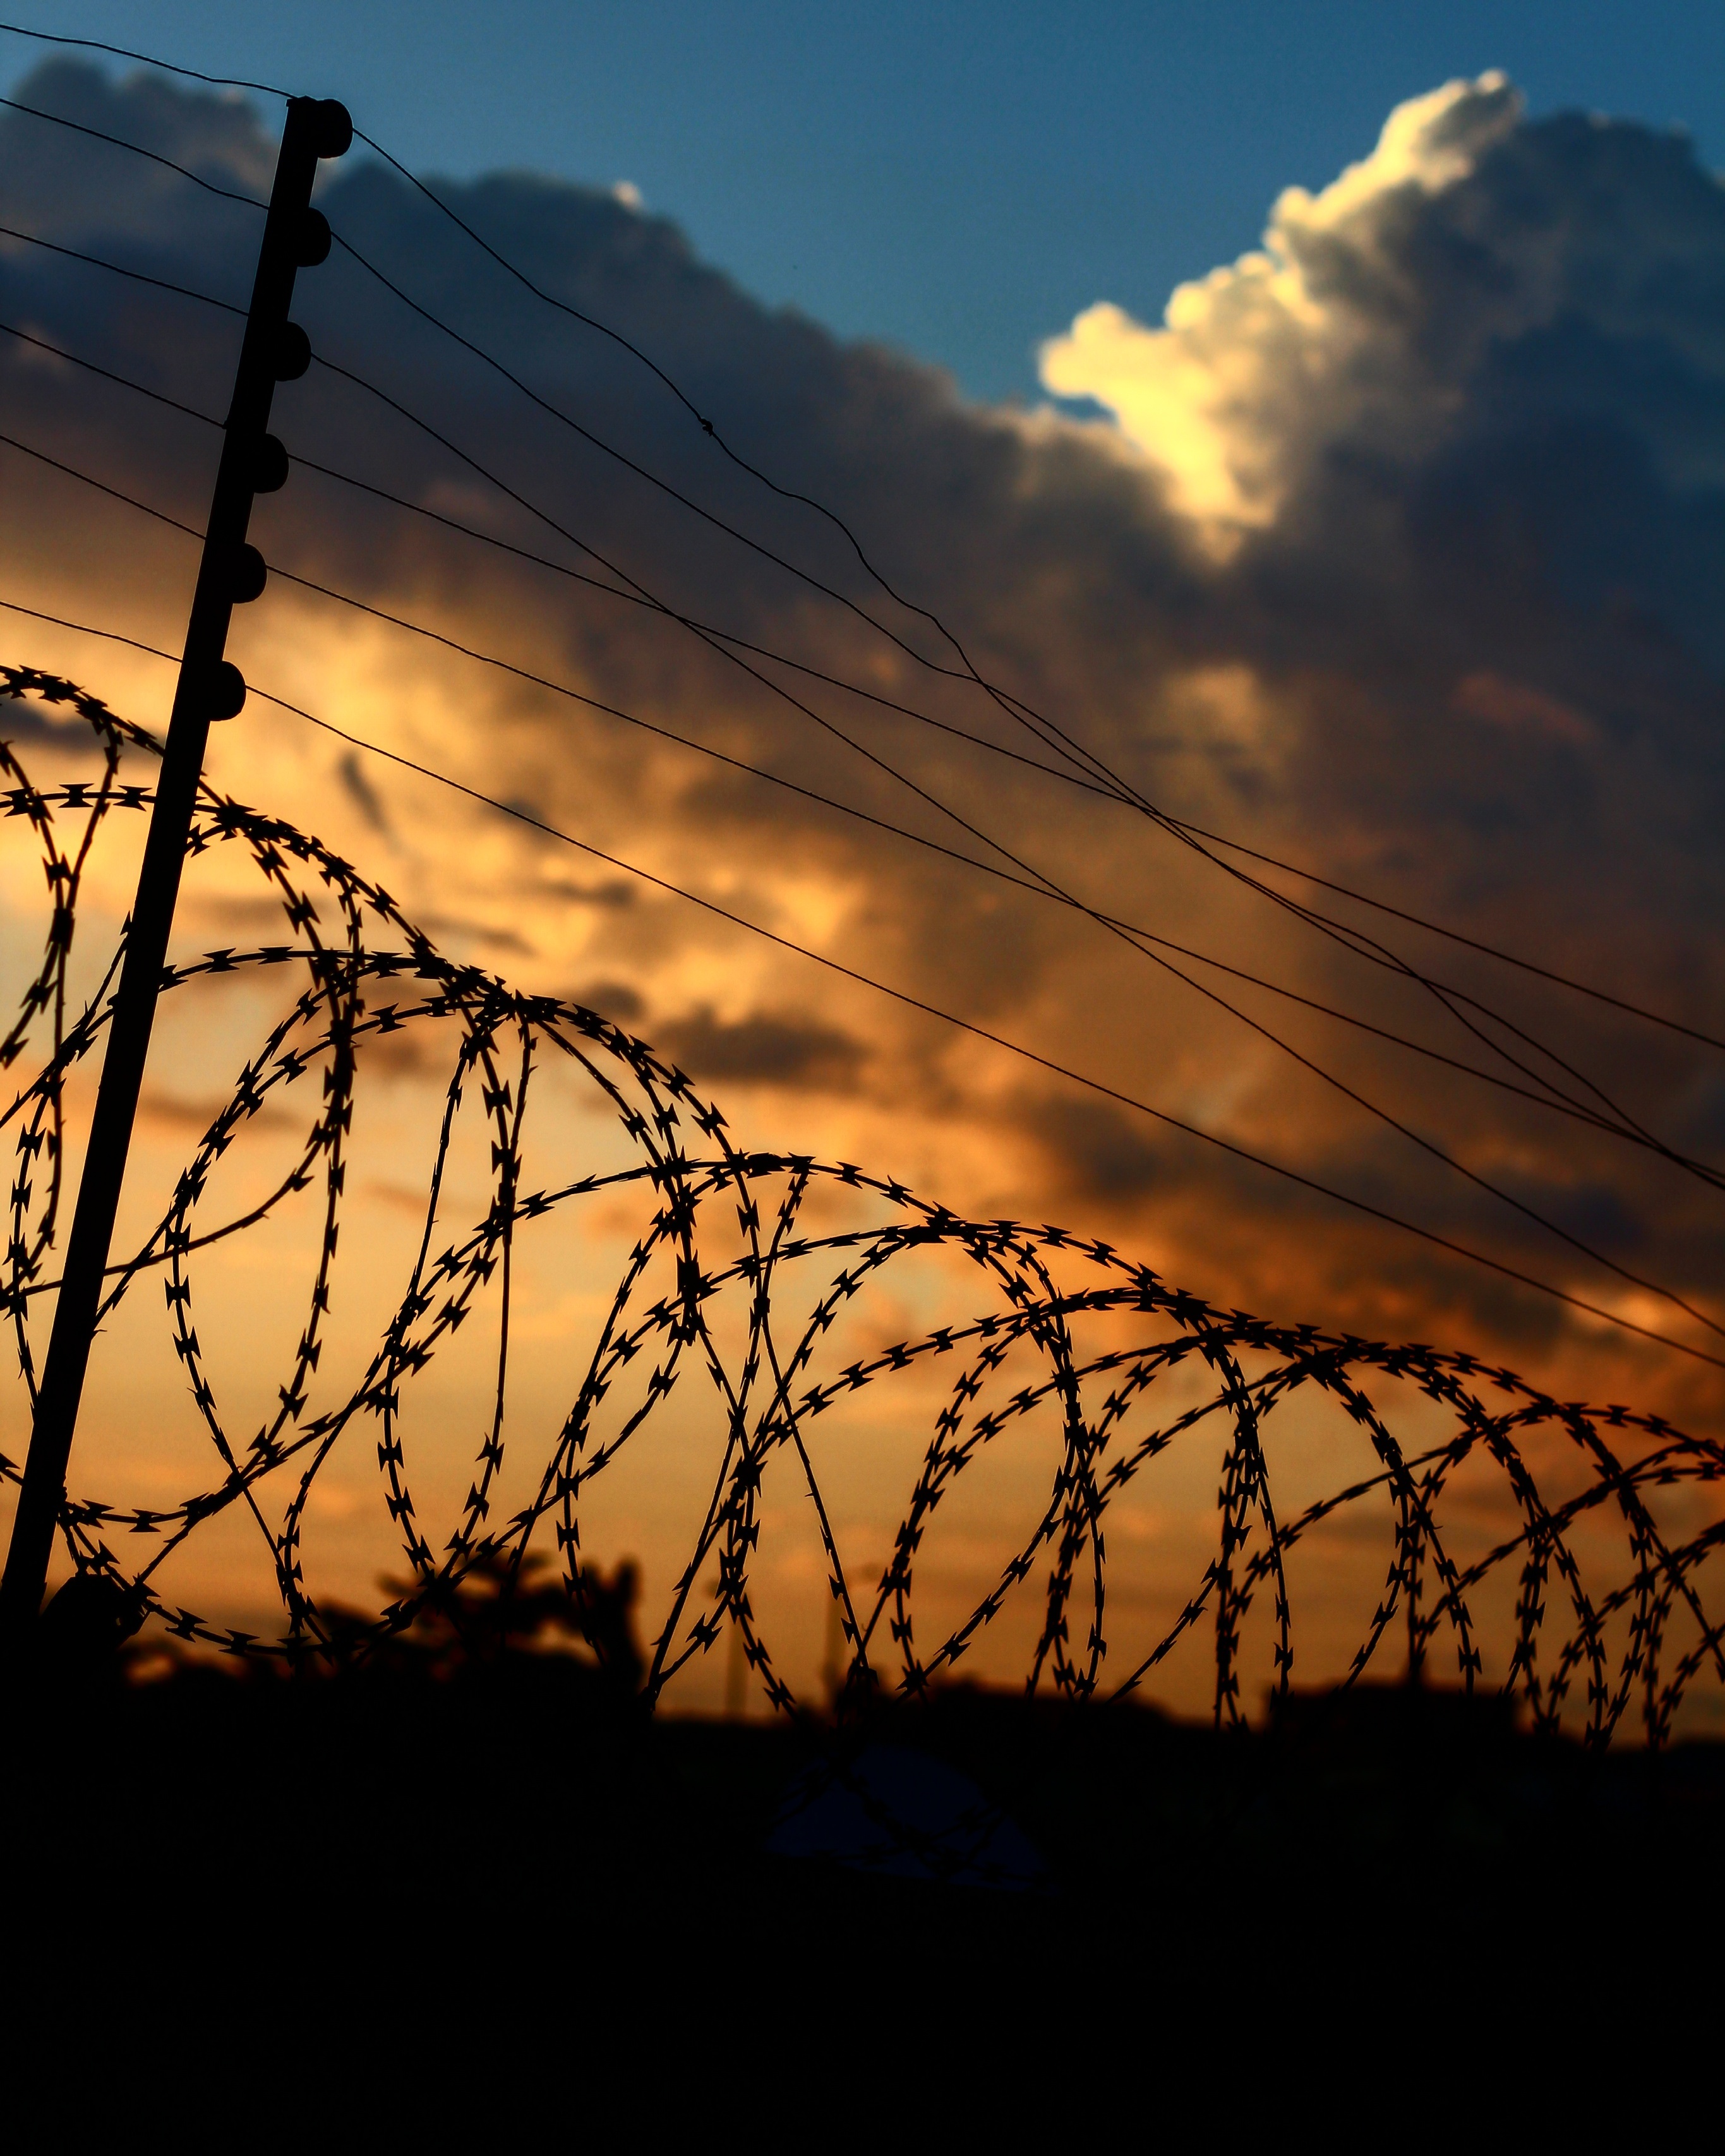
tree, nature, horizon, branch, light, cloud, sky, sun, sunrise, sunset, field, sunlight, morning, dawn, dusk, evening, afterglow, meteorological phenomenon